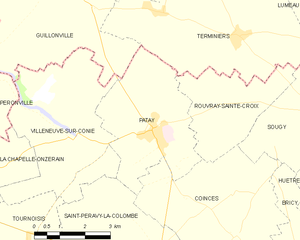
Patay est une commune française située dans le département du Loiret en région Centre-Val de Loire.